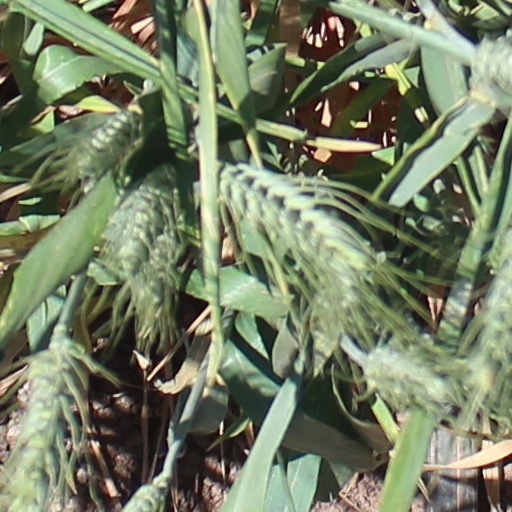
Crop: wheat